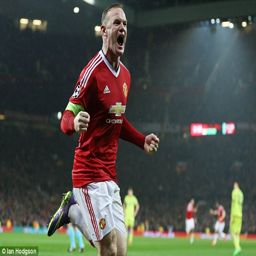
footballer scored the only goal of the game as football team beat football team on tuesday night